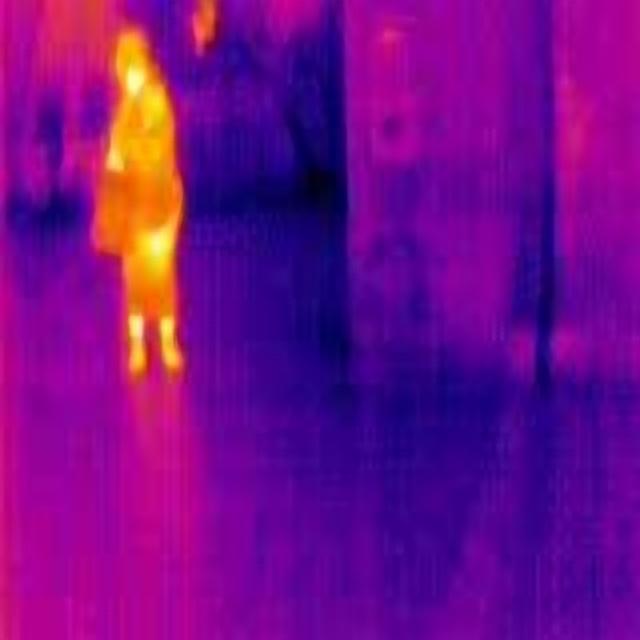
Detected objects:
label: person